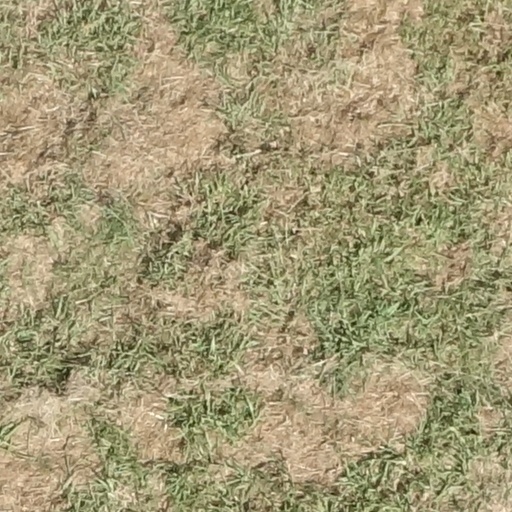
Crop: sorghum